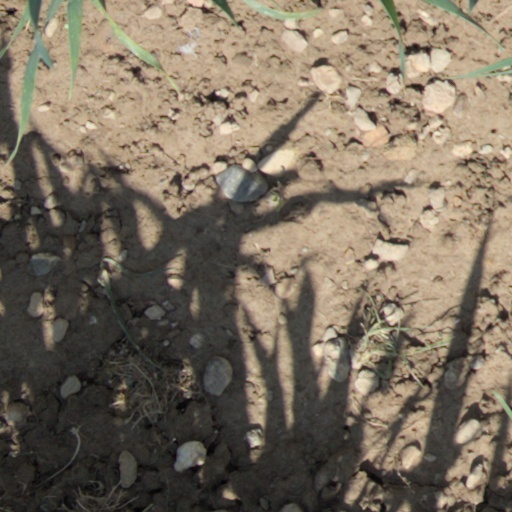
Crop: wheat